Architecture of Aarhus

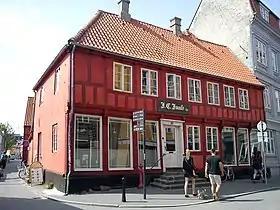
Juul's House is a well-preserved Renaissance house

Romanesque architecture in Aarhus is mainly demonstrated by ecclesiastical buildings. The Church of Our Lady and Aarhus Cathedral (St. Clemens Cathedral) were built in the late 11th to 12th centuries in Romanesque style. The original cathedral had a deep choir with apse flanked by three chapels on each side. The chapels are still visible, showing the Romanesque pedestals, wall columns and rounded arches. The apse wall prominently display a Romanesque gravestone, most of the portals contain reliefs and the northern tympanum has a typical medieval motif. The Church of Our Lady occupies the site of the former late-11th century travertine St. Nicholas Church and its Romanesque crypt has been uncovered from under the choir. Aarhus also contains a number of village churches from the Early Middle Ages such as Brabrand, Egå, Hasle, Skejby, Tilst, Vejlby and Viby Church. The typical Romanesque village church consisted of a large church choir attached to a smaller nave.